Enschede

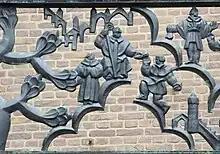
Balcony of the city hall depicts Enschede received its city rights

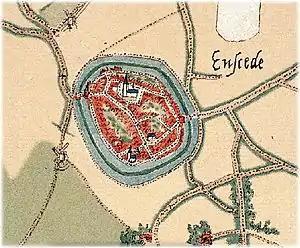
Map of Enschede in 1570

The early history of Enschede is largely unknown, but a settlement existed around the Old Marketplace in early medieval times. The name of this settlement is mentioned as "Anescede" or Enscede meaning either "near the border" (with Bentheim) or "near the Es" and sported a church, a marketplace and a fortified aristocratic house.